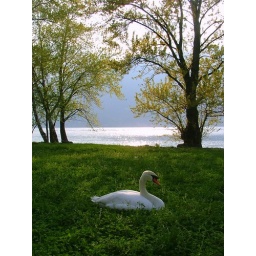
white swan on green grass in spring time